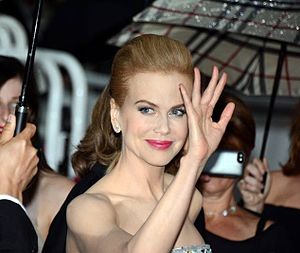
Nicole Kidman / Karriere / 2010 - 2019: Professionelle nedture og renæssance / 2010-2014: Tredje Oscar-nominering og underpræsterende film
Kidman ved Cannes film festival i 2013
Nicole Mary Kidman er en australsk-amerikansk Oscar-vindende skuespiller og producer, kendt for bl.a. Moulin Rouge! og HBO-serien Big Little Lies. Hun har medvirket i mere end 50 film og tv-serier, heriblandt de danske biografsucceser Portræt af en Kvinde, Moulin Rouge!, Det Gyldne Kompas, Australia og Paddington. Hun har vundet flere priser i sin karriere, bl.a. en Golden Globe for To Die For, en Oscar for The Hours og en speciel ærespris ved Cannes Film Festival i 2017. Hun er en af de højst-betalte personer i Hollywood. Omkring årtusinde-skiftet skabte hun overskrifter i dansk presse, da hun arbejdede med den kontroversielle danske instruktør Lars von Trier på filmen Dogville. Hun har endvidere arbejdet med nogle af de største instruktører i filmbranchen, heriblandt Stanley Kubrick, Sydney Pollack, George Miller, Stephen Daldry, Chan-wook Park, Werner Herzog og James Wan. Hun er desuden krediteret som solist på flere sange der har fået officiel udgivelse, hovedsageligt som led i soundtracks. Hun sang på duetten Somethin' Stupid overfor Robbie Williams, der blev et større hit.